The Action Bible

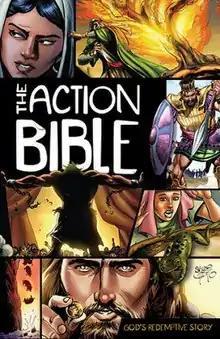
Front cover

The Action Bible is a retelling of the Christian Bible in comic book form written and edited by Doug Mauss and illustrated by Sergio Cariello for David C. Cook, published in 2010. Andre LeBlanc's 1978 "The Picture Bible" was a major influence on the project.